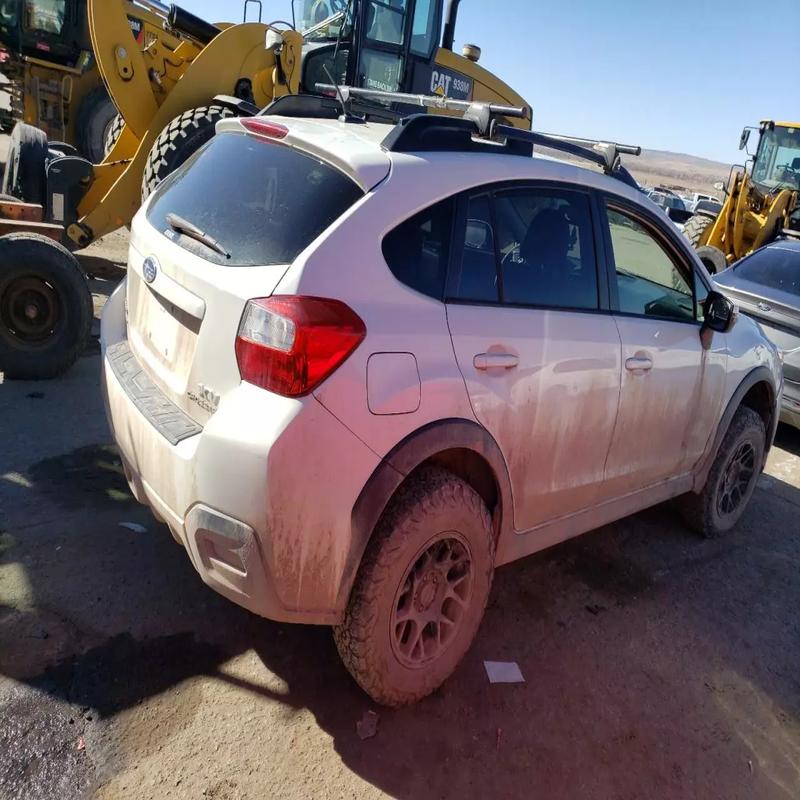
Aucun dommage détecté.
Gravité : aucun